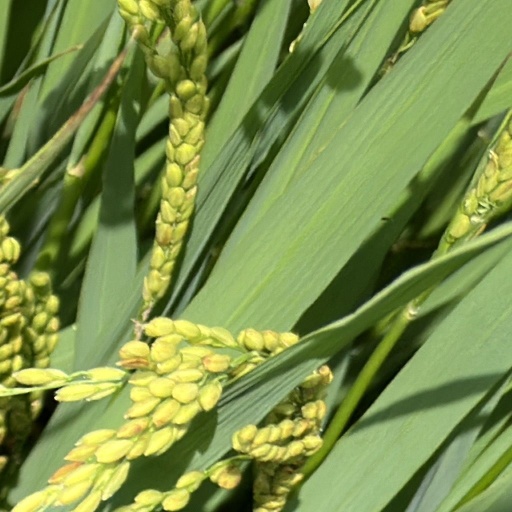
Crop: rice